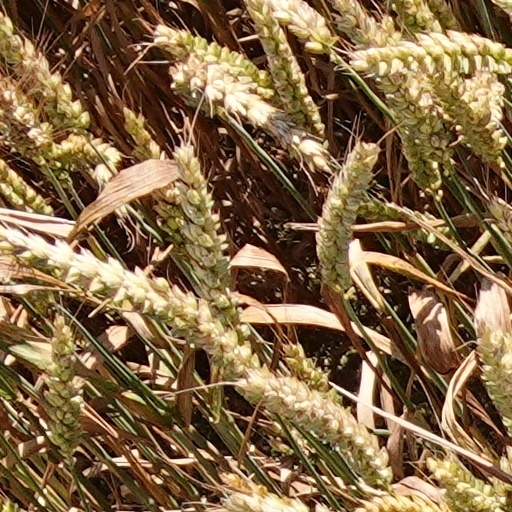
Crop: wheat